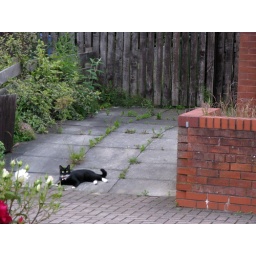
neo in the empty house across the road